2003 Carolina Dodge Dealers 400

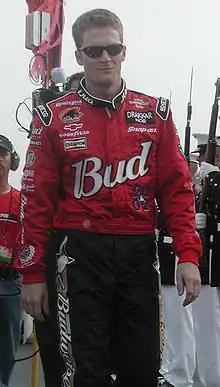
Dale Earnhardt Jr. "(pictured in 2002)" led a total of 91 laps, more than any other driver

Spencer did not make a pit stop and led at the restart on lap 17, followed by Earnhardt, Nadeau, John Andretti, and Green. On the following lap, Earnhardt's new tires helped him pass Spencer for the lead going into the third turn. Lap 23 saw the third caution: Johnson made contact with Marlin, cutting the latter's tire and disabling his steering. Marlin veered into an outside barrier on the backstretch. This caused a chain-reaction accident involving Labonte, Sprague, Todd Bodine, Harvick, Robby Gordon, and Raines. Harvick, Robby Gordon and Raines continued driving with aerodynamic deficiencies to their cars as Sprague, Todd Bodine, and Labonte sustained damage to their cars and were effectively eliminated from contention. Every driver, except for Jarrett and Jeff Gordon, made pit stops during the caution. Jarrett led the field at the lap 29 restart. On the 32nd lap, Earnhardt overtook Gordon and then Jarrett to return to the lead. The fourth caution was necessitated on lap 33 when Jeff Burton in ninth position had an engine failure, which obscured Stewart's vision and caused him to ram into Burton's car. Jarrett and Jeff Gordon made pit stops for tires under caution.